Lauri Luik

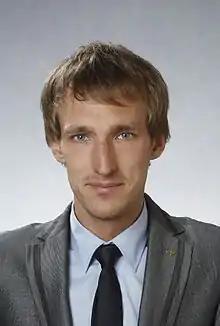

Lauri Luik (born 23 April 1982 in Haapsalu) is an Estonian politician. He has been member of XI, XII and XIII Riigikogu.